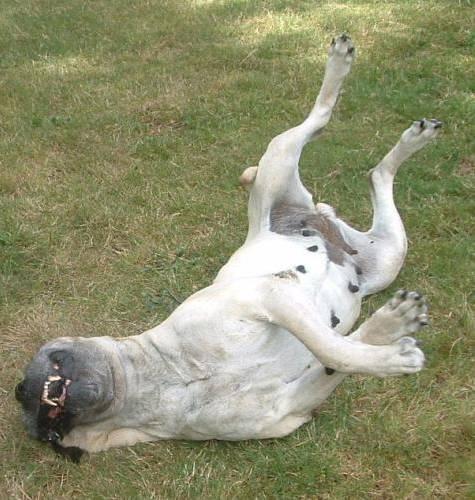
dog